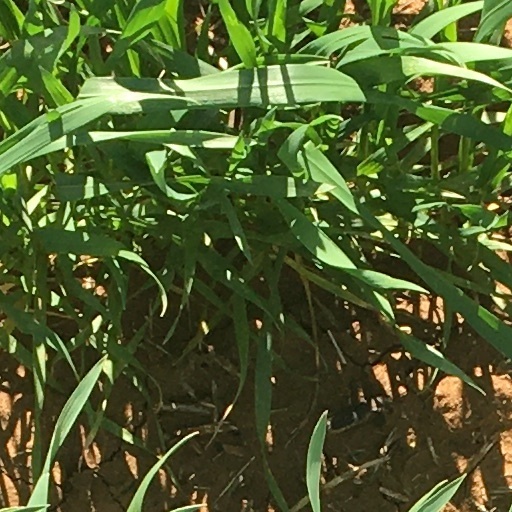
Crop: wheat